Carolyn T. Foreman

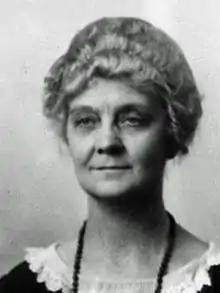

Carolyn T. Foreman, was a noted Oklahoma historian. Born in Illinois, she moved to the city of Muskogee (then in Indian Territory) with her widowed father, John R. Thomas, a former congressman for Illinois in the 1880s, and politician, and who served as a federal judge after Oklahoma became a state in 1907. After marrying Grant Foreman in 1905, a lawyer and partner of her father, she became fascinated with the history of Oklahoma. After her father's murder in 1914, she and Grant closed the legal partnership and spent full time on historical research and writing. Grant died in 1953, but despite her own declining health, Foreman continued her historical work until her own death in 1967.